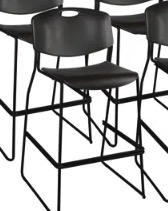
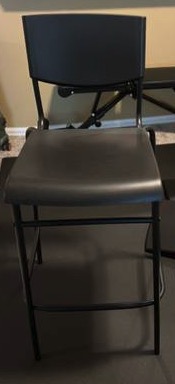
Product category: stool
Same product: no